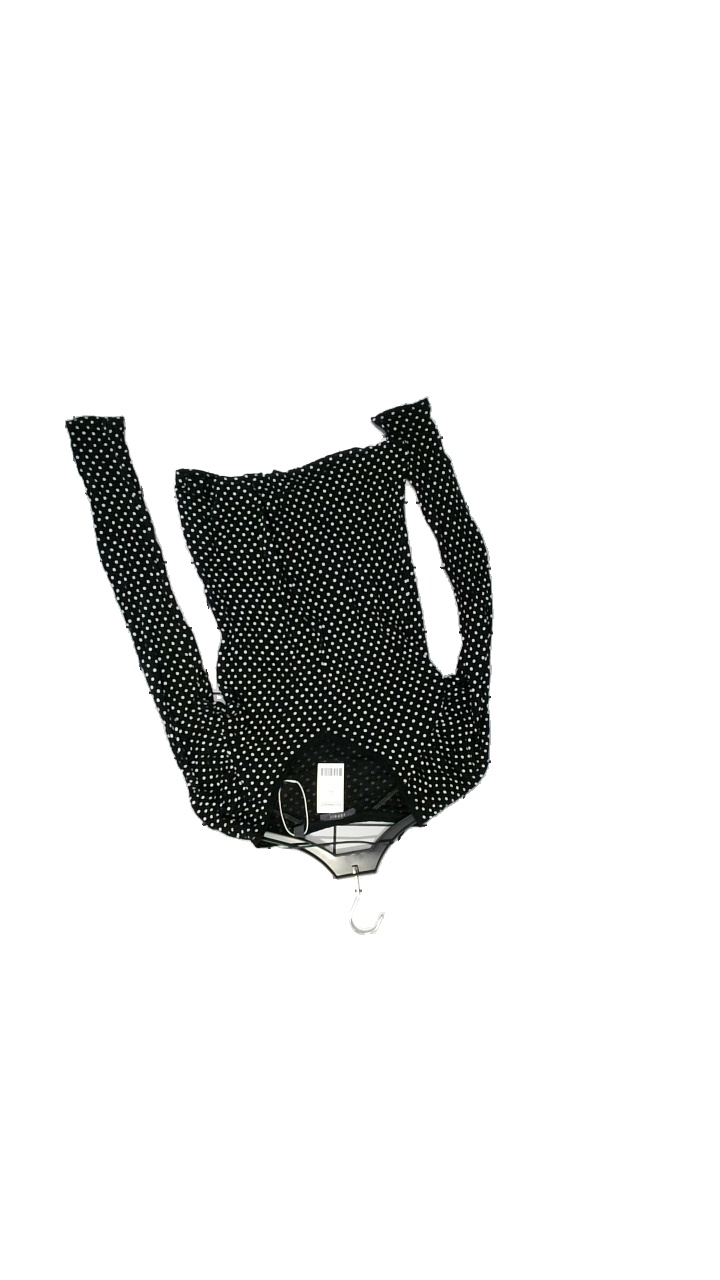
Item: Top (Ladies)
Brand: Esprit
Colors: Black, Pink
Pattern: Dots
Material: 95% Viscose, 5% Elastane
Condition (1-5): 2
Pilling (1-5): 3
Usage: Reuse
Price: <50